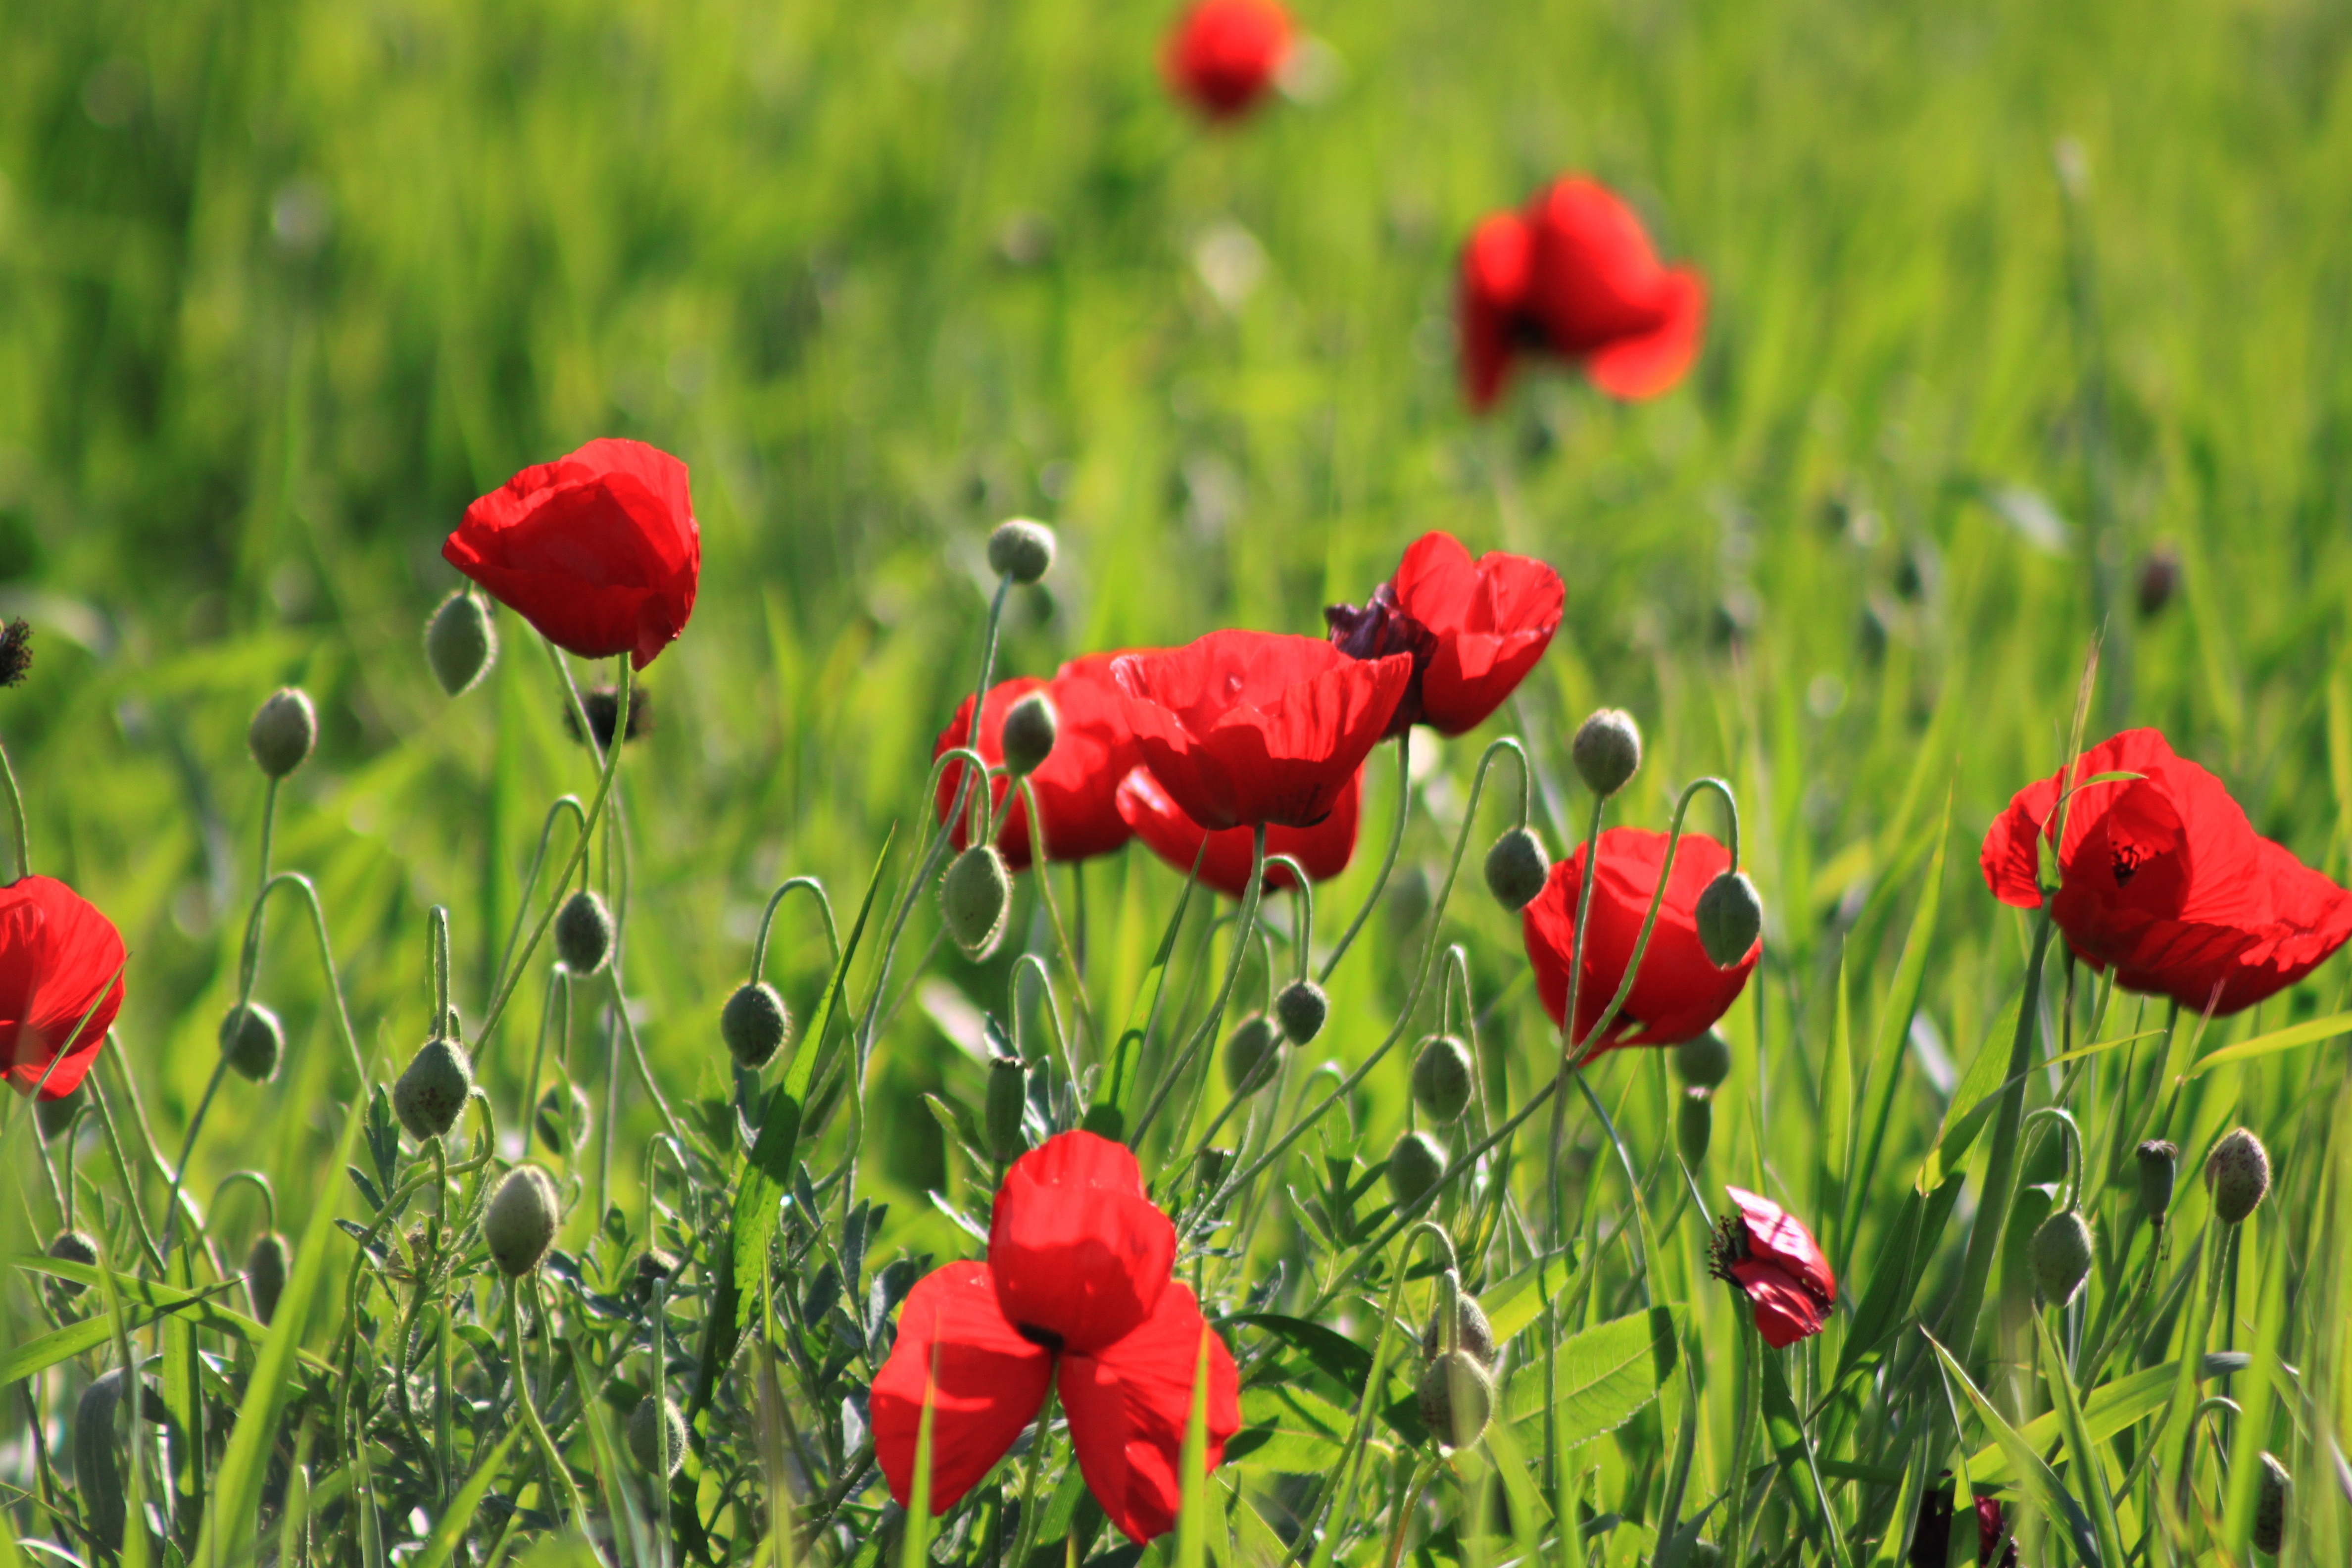
nature, grass, plant, field, meadow, prairie, flower, petal, spring, green, red, botany, flora, wildflower, flowers, grassland, poppy, coquelicot, doga, flowering plant, papaver rhoeas, land plant, poppy family, mardin